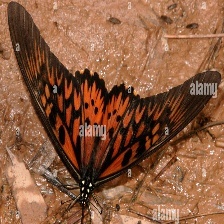
Species: AFRICAN GIANT SWALLOWTAIL